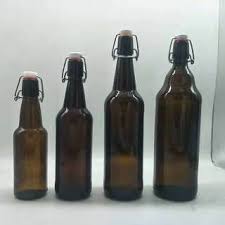
Label: glass